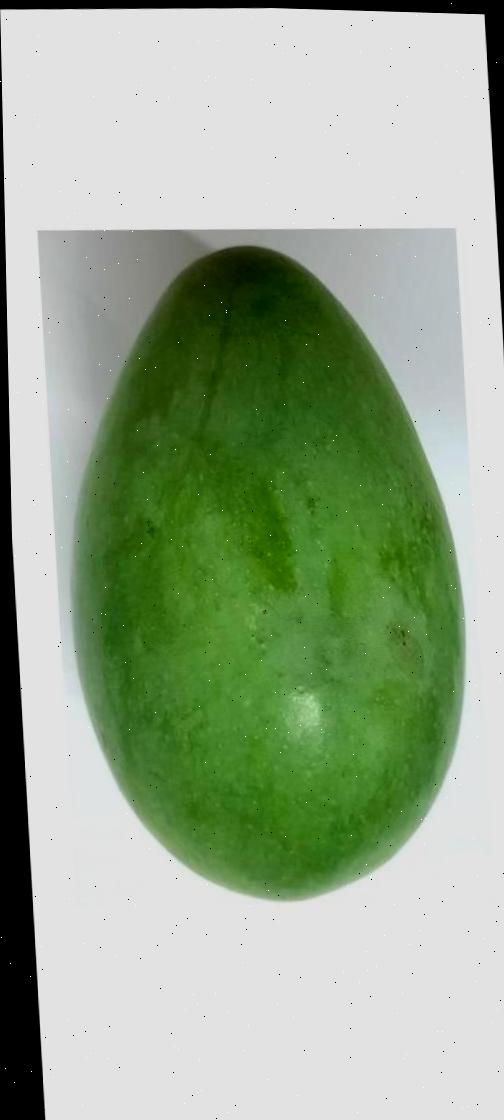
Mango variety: Amrapali